Liechtenstein

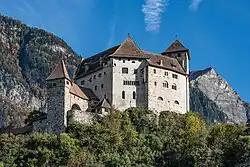
Gutenberg Castle, Balzers, Liechtenstein

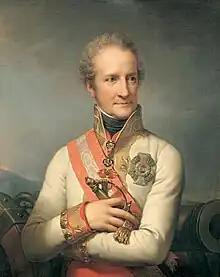
Johann I Joseph, Prince of Liechtenstein from 1805 to 1806 and 1814 to 1836, by Johann Baptist von Lampi the Elder. Liechtenstein Museum, Vienna

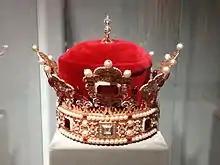
Ducal hat of Liechtenstein

The oldest traces of human existence in the area of present-day Liechtenstein date back to the Middle Paleolithic era. Neolithic farming settlements appeared in the valleys around 5300 BCE.